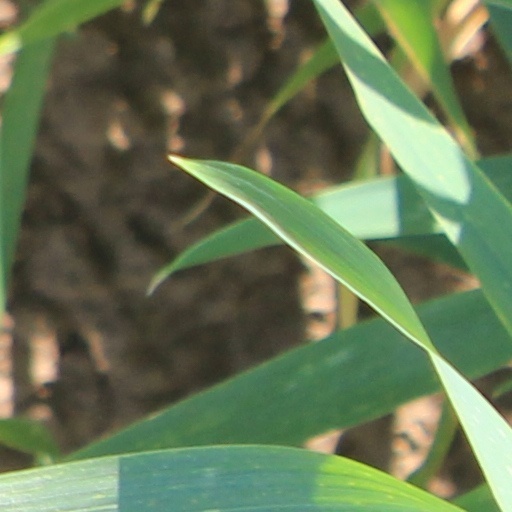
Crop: wheat